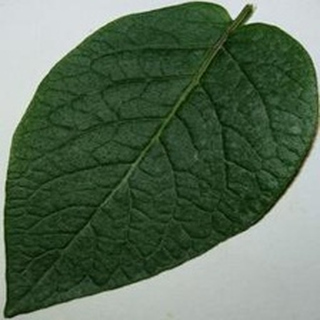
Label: healthy_potato